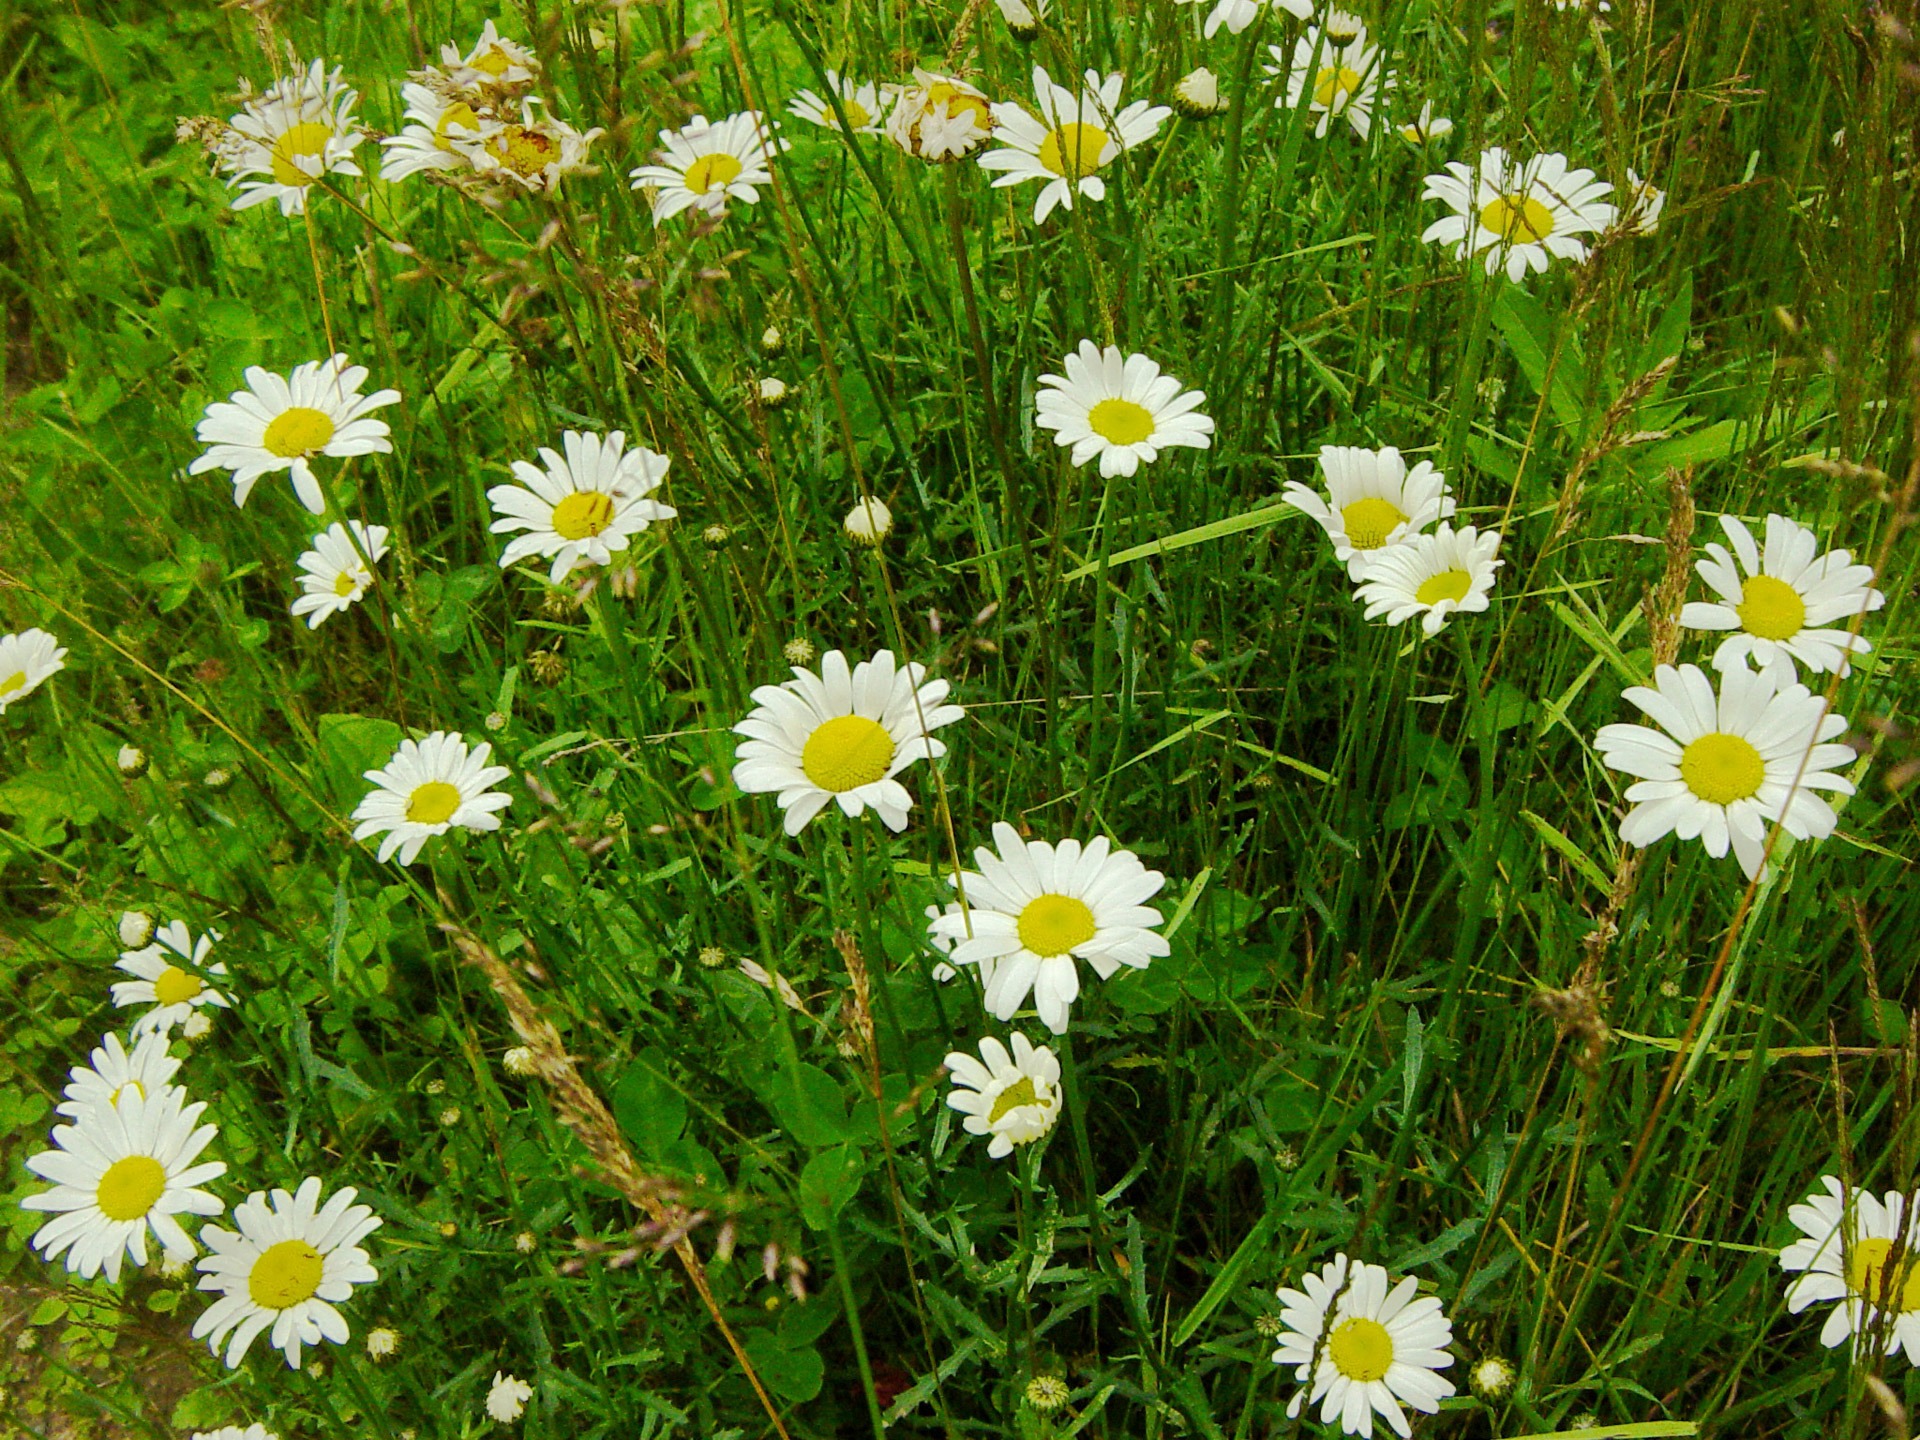
grass, plant, field, lawn, meadow, prairie, flower, summer, daisy, green, herb, holiday, botany, flora, season, wildflower, flowering plant, daisy family, oxeye daisy, annual plant, land plant, chamaemelum nobile, marguerite daisy, tanacetum parthenium, garden cosmos